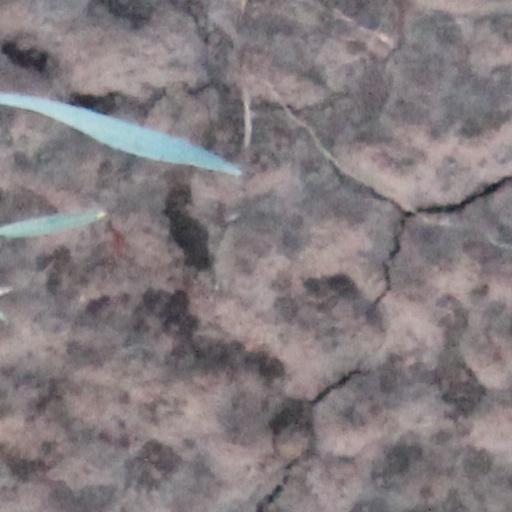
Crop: wheat